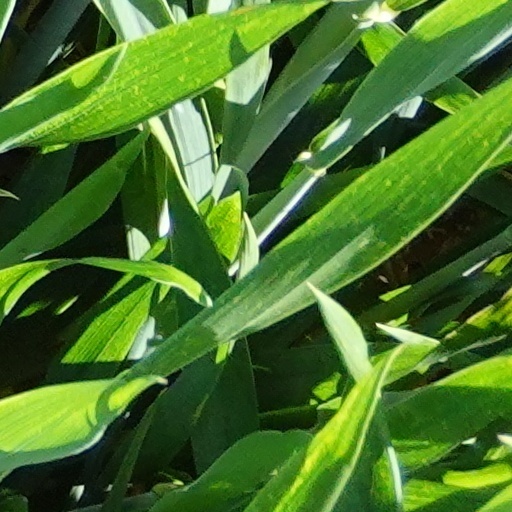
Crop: wheat